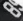
Number: 8